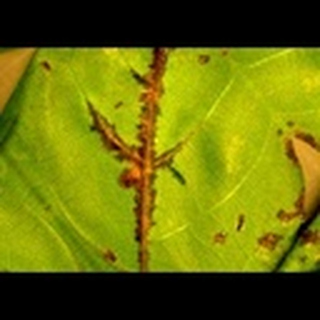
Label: cotton_bacterial_blight